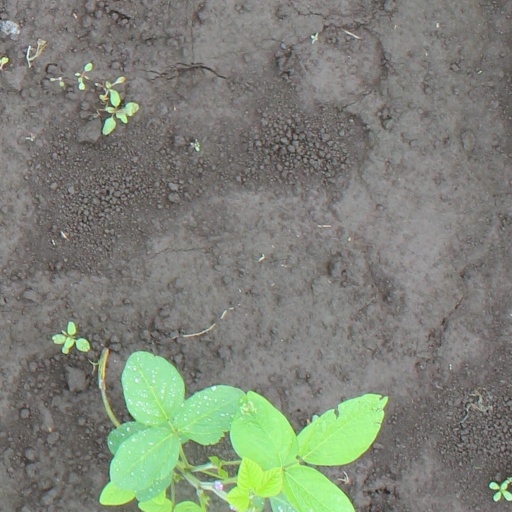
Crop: soybean